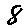
Label: 8